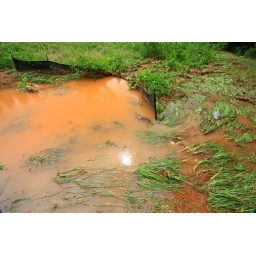
I spotted this silt fence near a new subdivision. It wasn't working all that well.